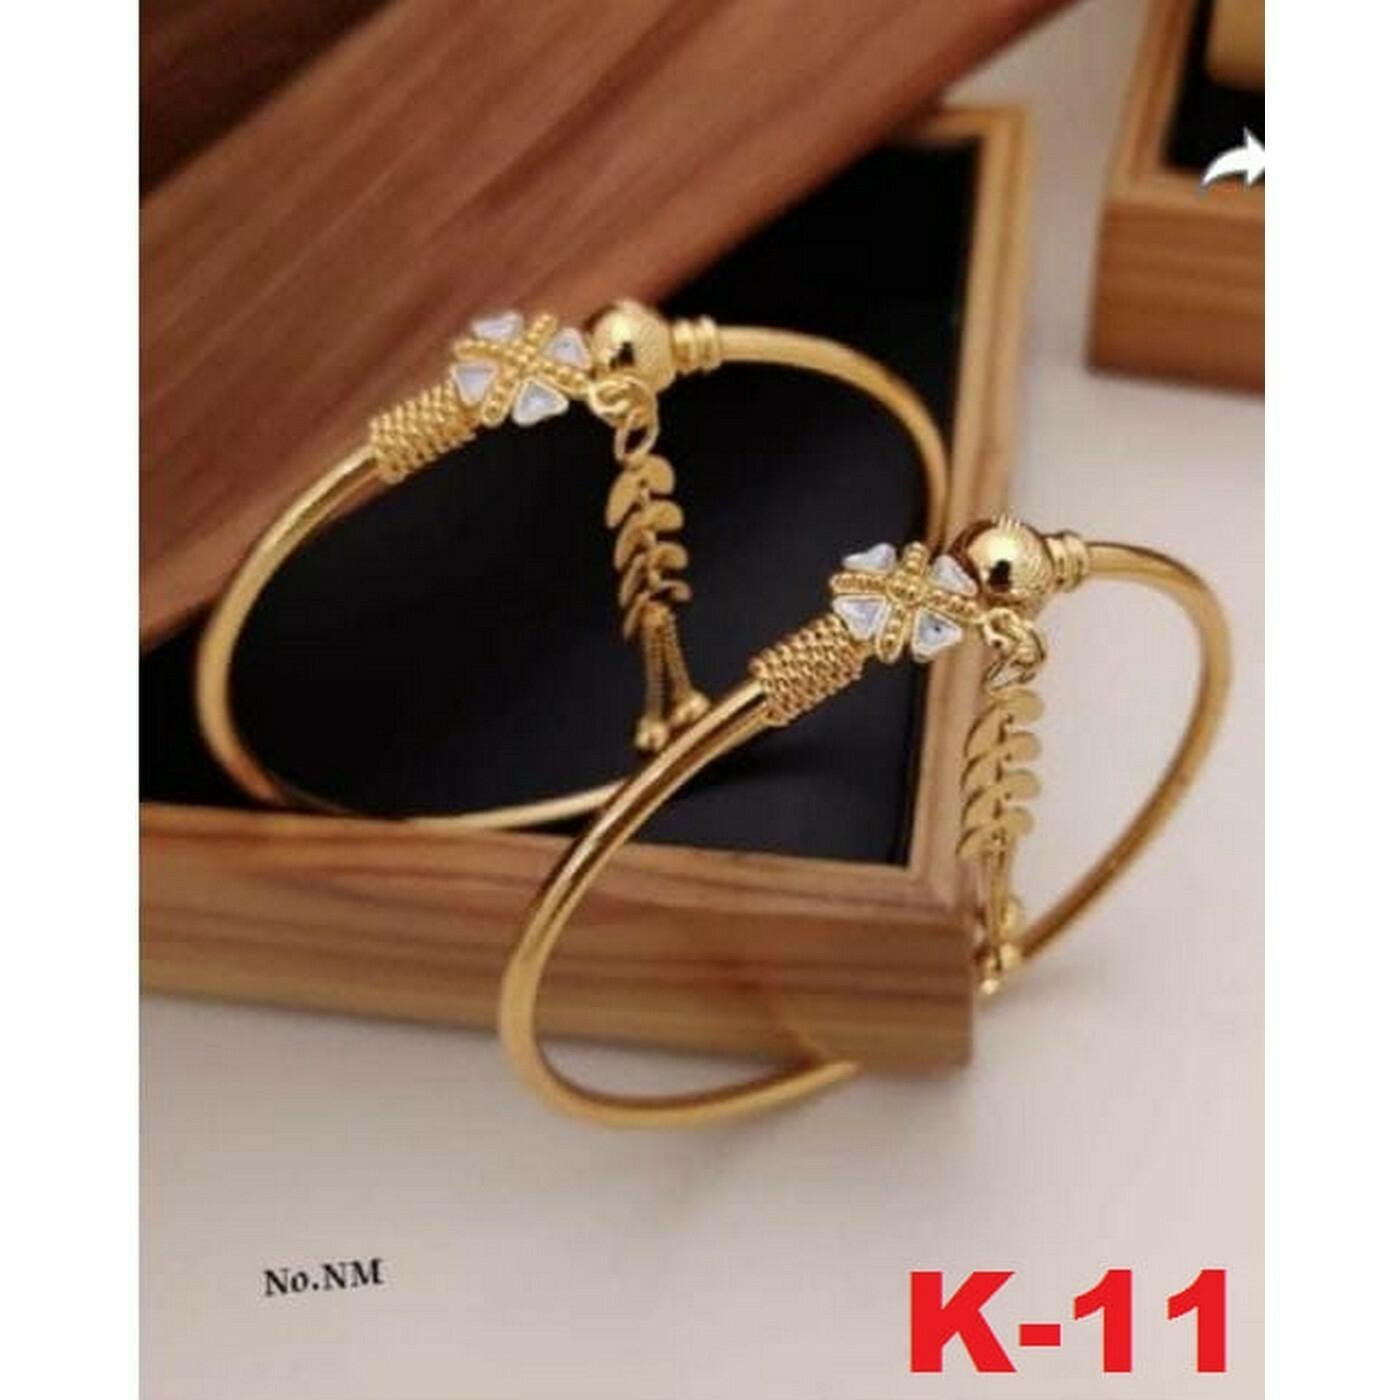
SMARANA Brass Bangel for Women
Type: Bangles
Brand: SMARANA
Price: Rs. 1335
 Shop a variety of fashion jewellery. Complete your look with perfect jewellery for any occasion -Everyday, Office, Party
Features: Brass bangles come in a wide range of elegant and stylish designs, from traditional to contemporary, suitable for various occasions.,Crafted from durable brass, ensuring longevity and resistance to tarnishing.,Many brass bangles feature intricate detailing, including engraving, filigree work, or gemstone embellishments, adding a touch of sophistication.,Brass bangles are available in different finishes, such as polished, antique, matte, or textured, catering to diverse style preferences, Designed for a comfortable and secure fit, with options for adjustable or hinged designs.